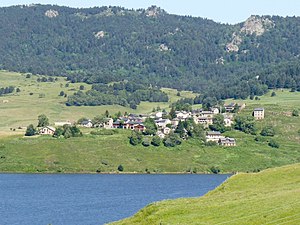
Puyvalador
Udsigt over Puyvalador
Udsigt over Puyvalador
Puyvalador er en by og kommune i departementet Pyrénées-Orientales i Sydfrankrig.